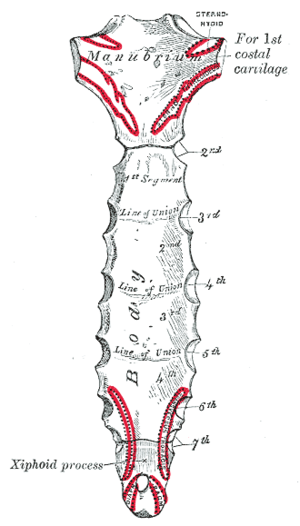
Sternum / Referencer
Brystbenet (Sternum)
Sternum eller Brystben er en lang flad knogle formet som et slips, der er lokaliseret centralt på brystkassen. Det samler ribbenene via brusk, hvor det også danner et ægte led med clavicula. Herved hjælper det med at beskytte hjertet, lungerne og større blodårer. Sternum består af tre regioner; manubrium, kroppen og processus xiphoideus.